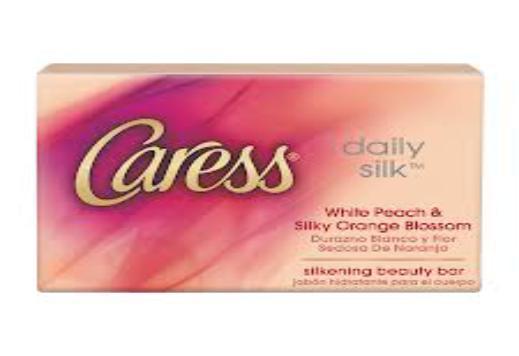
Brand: Caress
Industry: Necessities